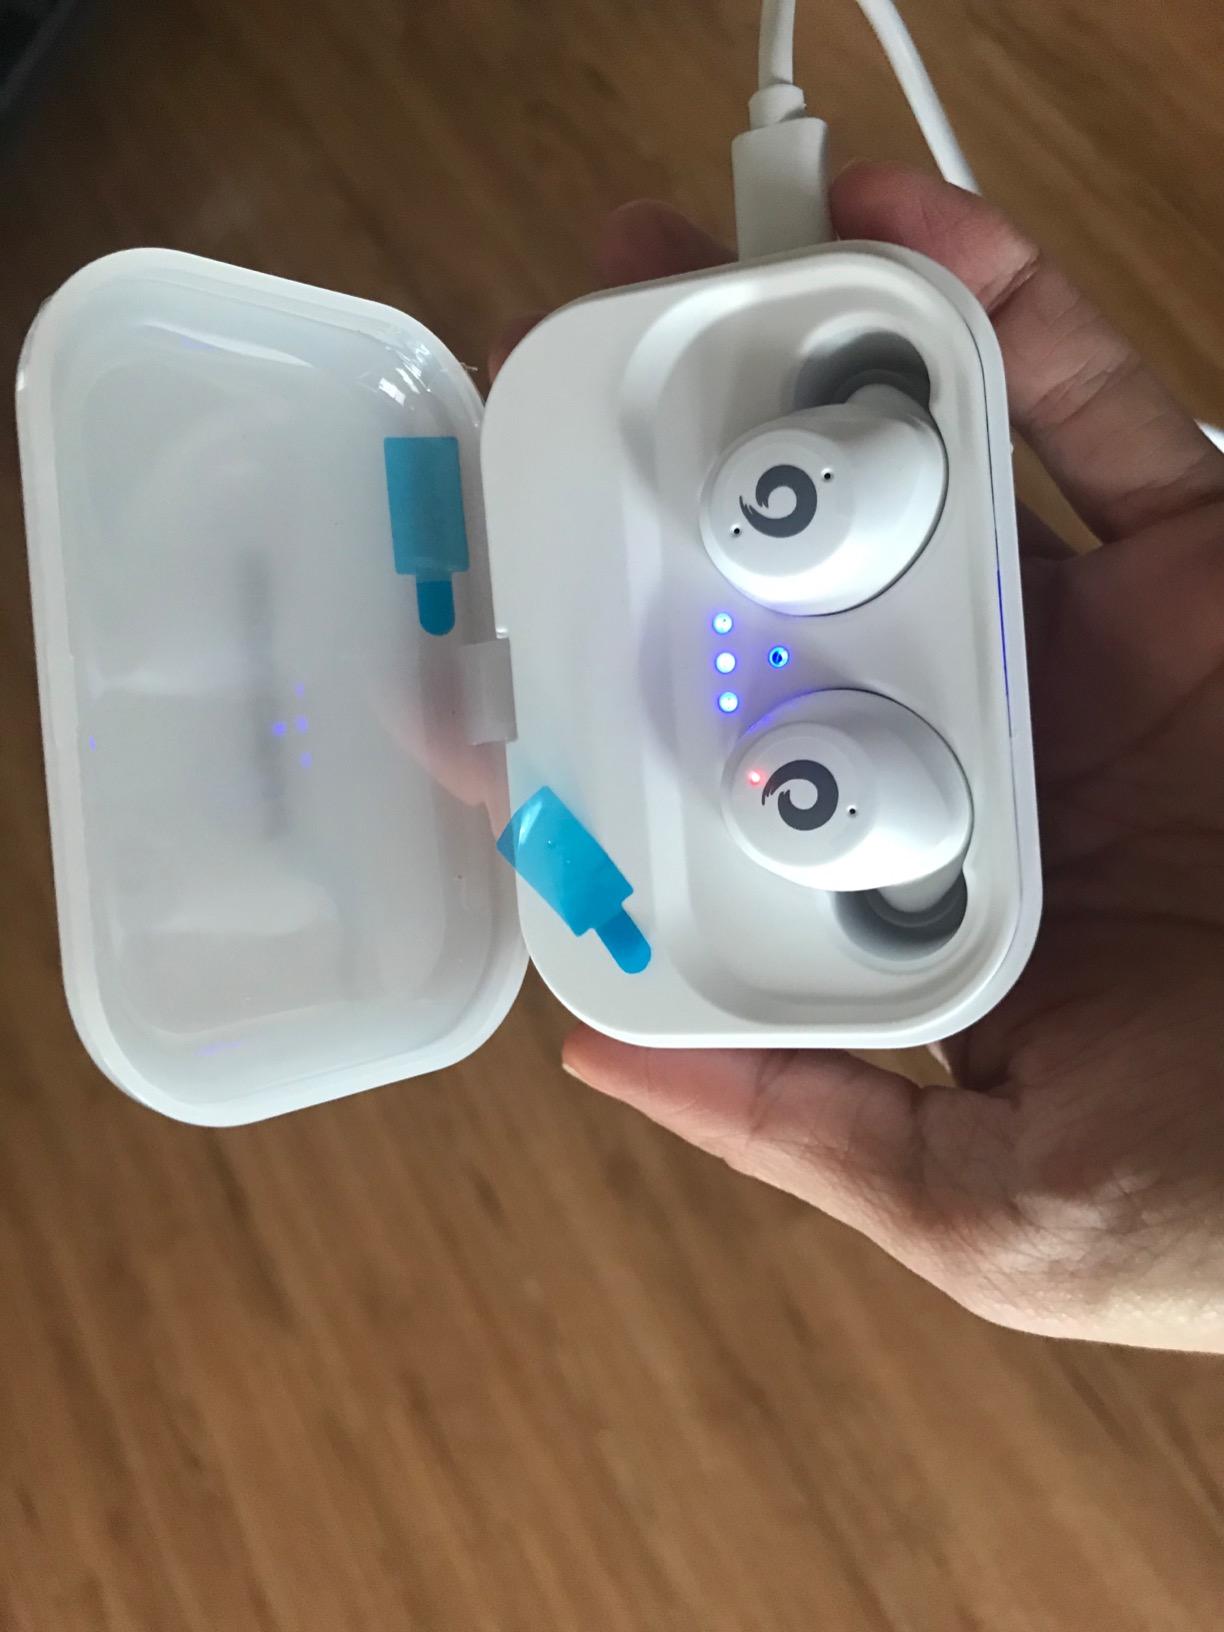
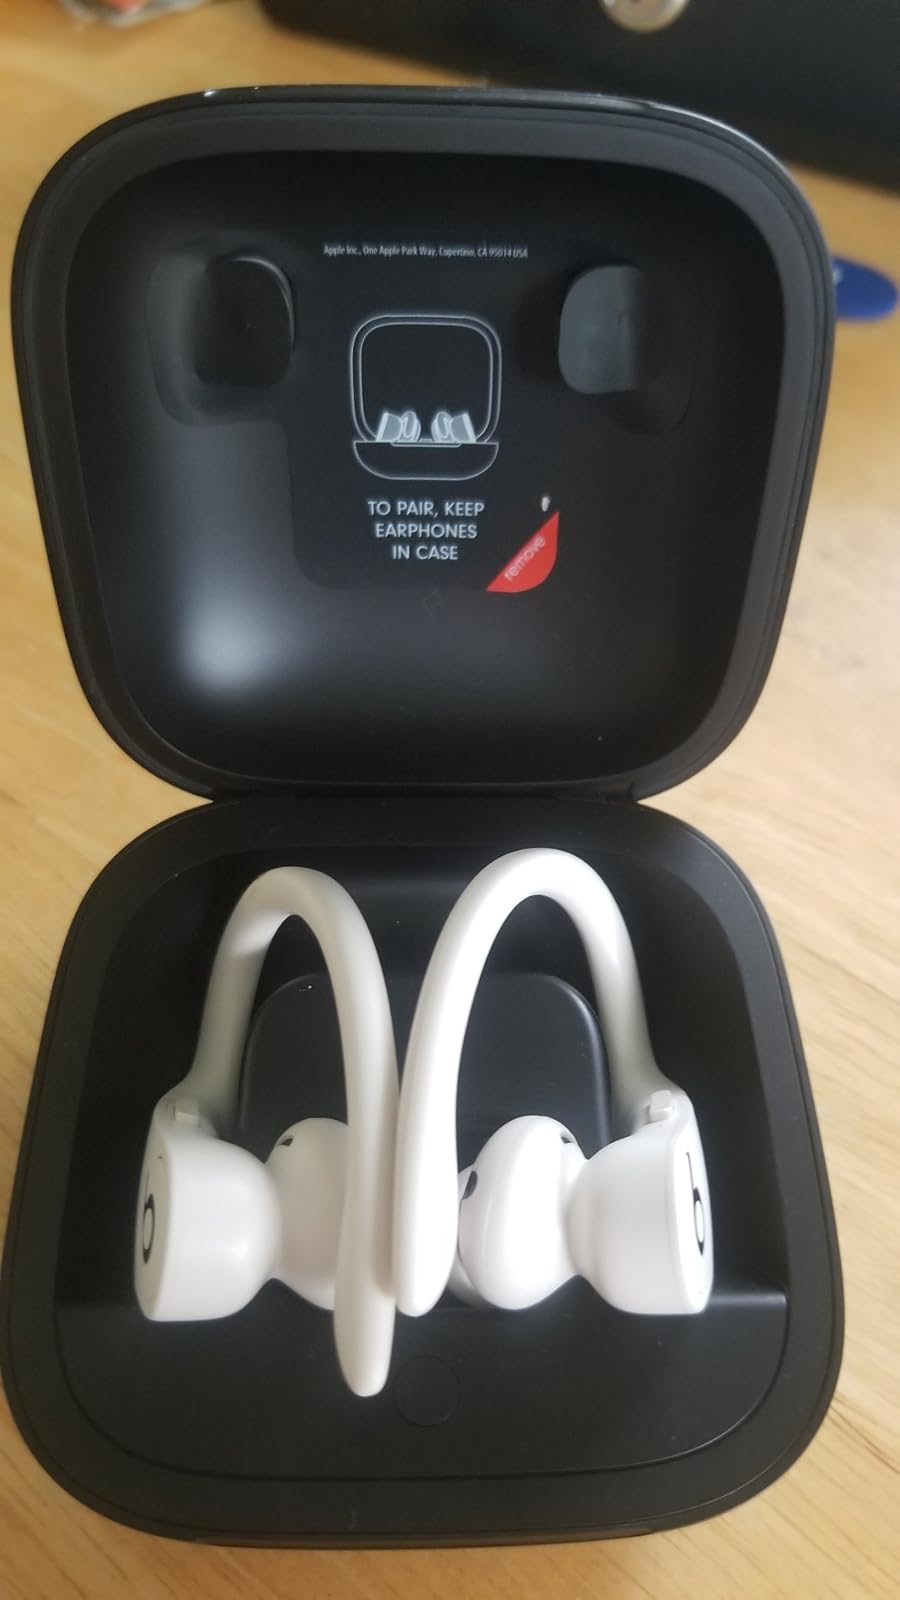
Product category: earbuds
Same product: no